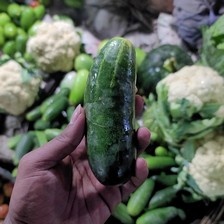
Label: cucumber